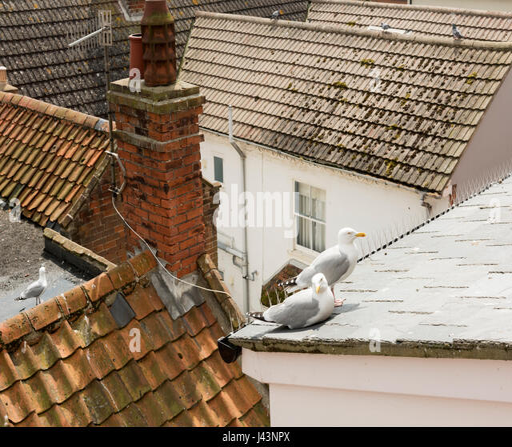
seagulls sitting on a house roof